Peter Carsten

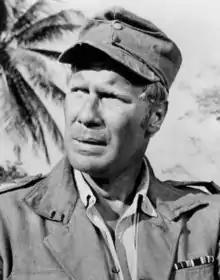
Peter Carsten in Dark of the Sun

Peter Carsten (30 April 1928 – 20 April 2012) was a German actor and film producer. He appeared in 90 films between 1953 and 1999, including in supporting roles, "Dark of the Sun" (1968), "Hannibal Brooks" (1969), "Madame Bovary" (1969), "And God Said to Cain" (1970) and "Zeppelin" (1971).